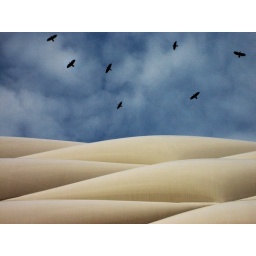
flying in a blue dream